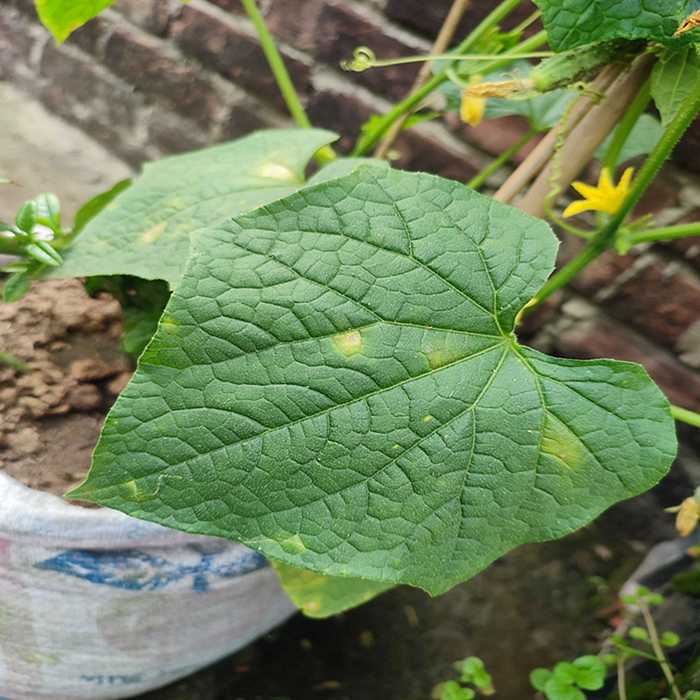
Plant: Cucumber
Label: Downy mildew